Jami' al-tawarikh

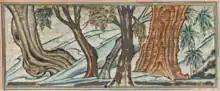
An illustration from the Jāmiʿ al-tawārīkh of Rashid al-Din located in the Khalili collections depicting the Bodhi tree (far right) where the Buddha achieved enlightenment.

To write the "Jāmiʿ al-tawārīkh", Rashid al-din based his work on many written and oral sources, some of which can be identified: